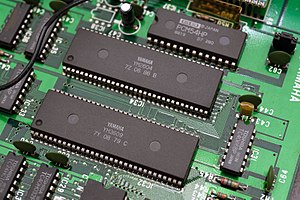
Yamaha DX7
Yamaha ICs im DX7 II
Yamaha DX7 er nok en af de mest succesrige digitale synthesizere nogensinde.